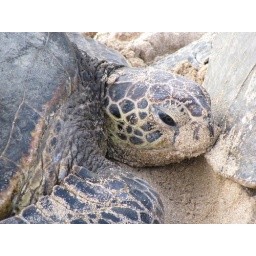
A green sea turtle &lt;i&gt;(Chelonia mydas)&lt;/i&gt; at Laniakea Beach in Haleiwa. Oahu, Hawaii.